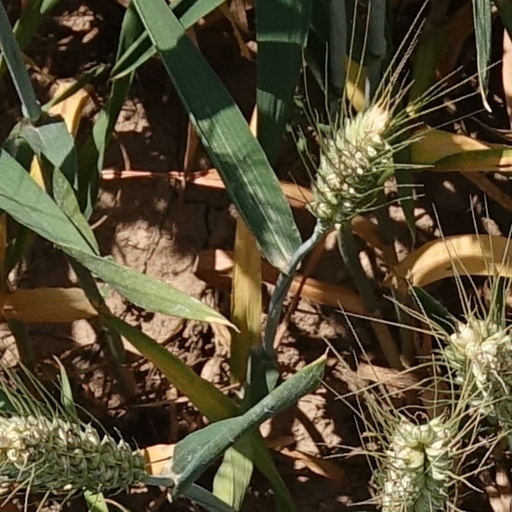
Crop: wheat